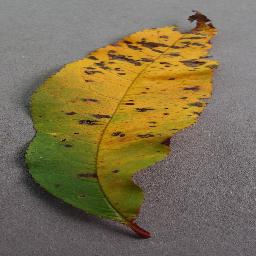
Label: Peach___Bacterial_spot